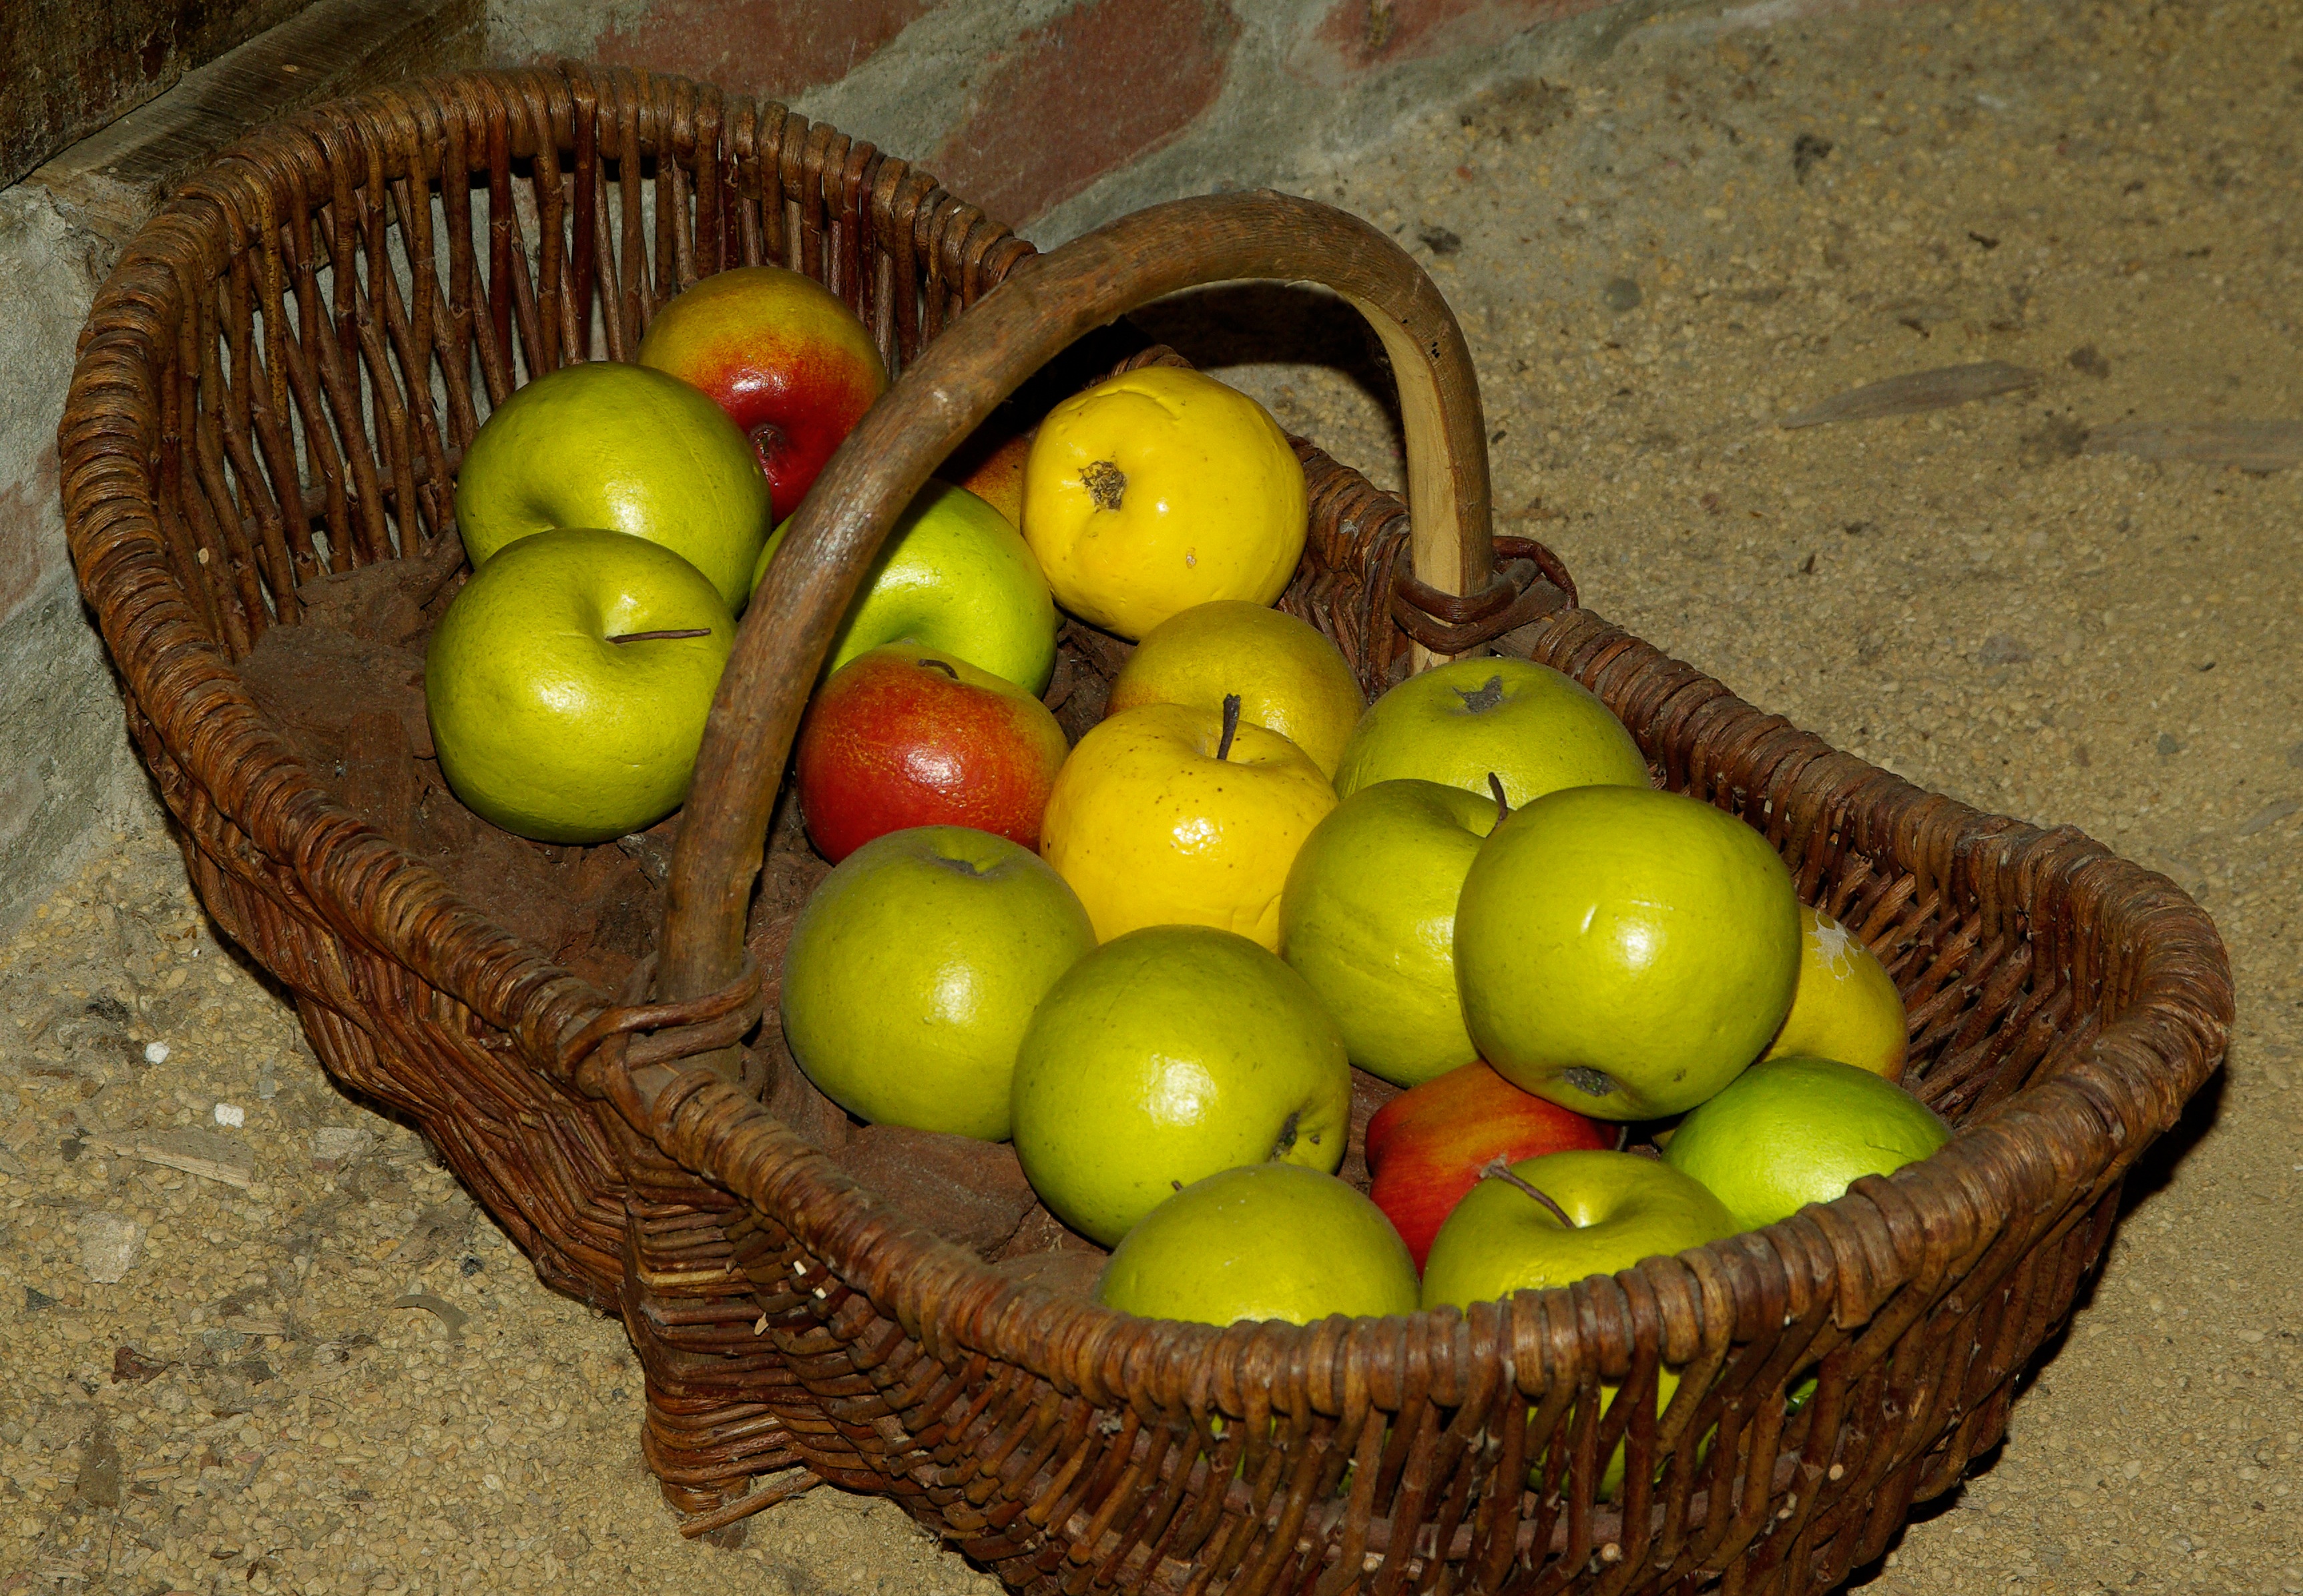
apple, plant, fruit, food, green, collection, produce, basket, still life, painting, apples, flowering plant, rose family, land plant